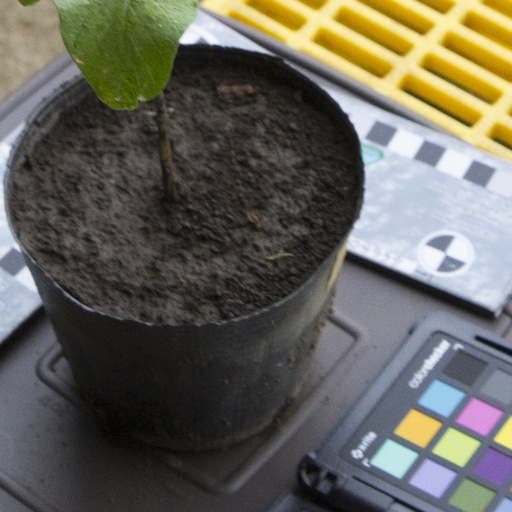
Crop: soybean